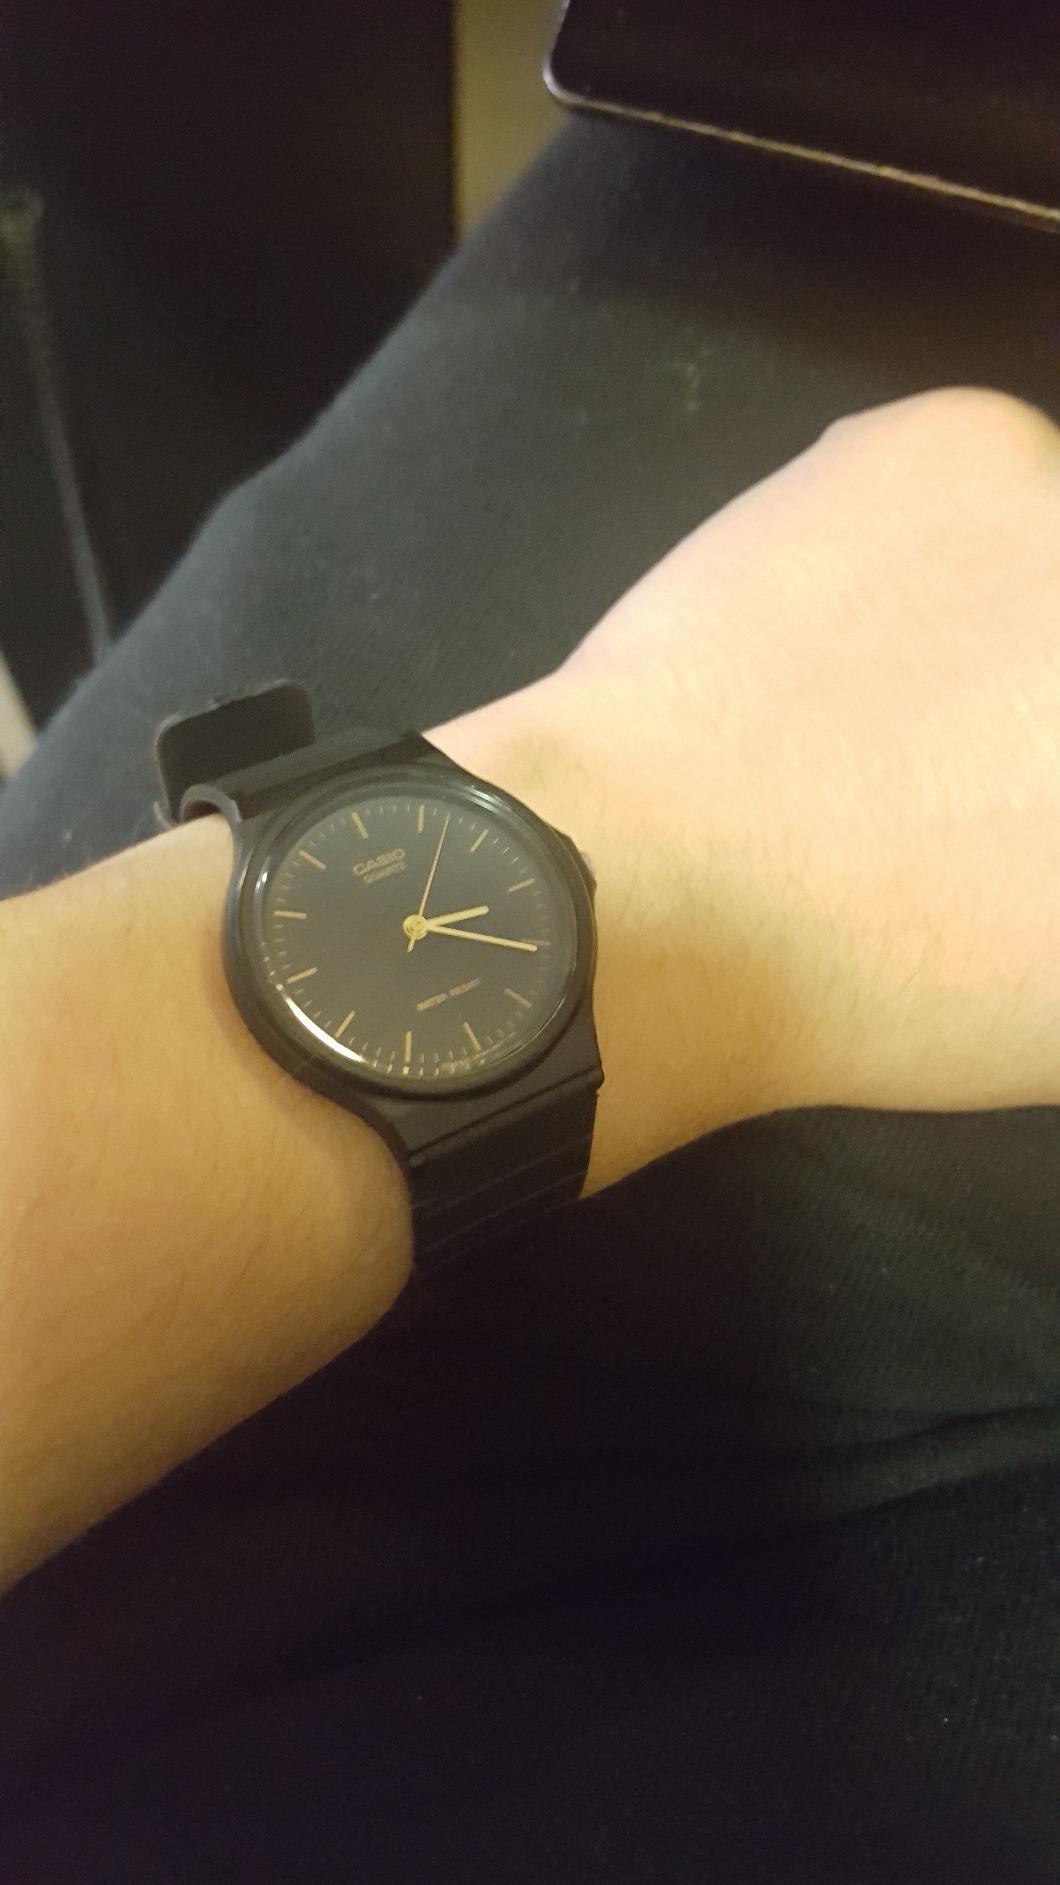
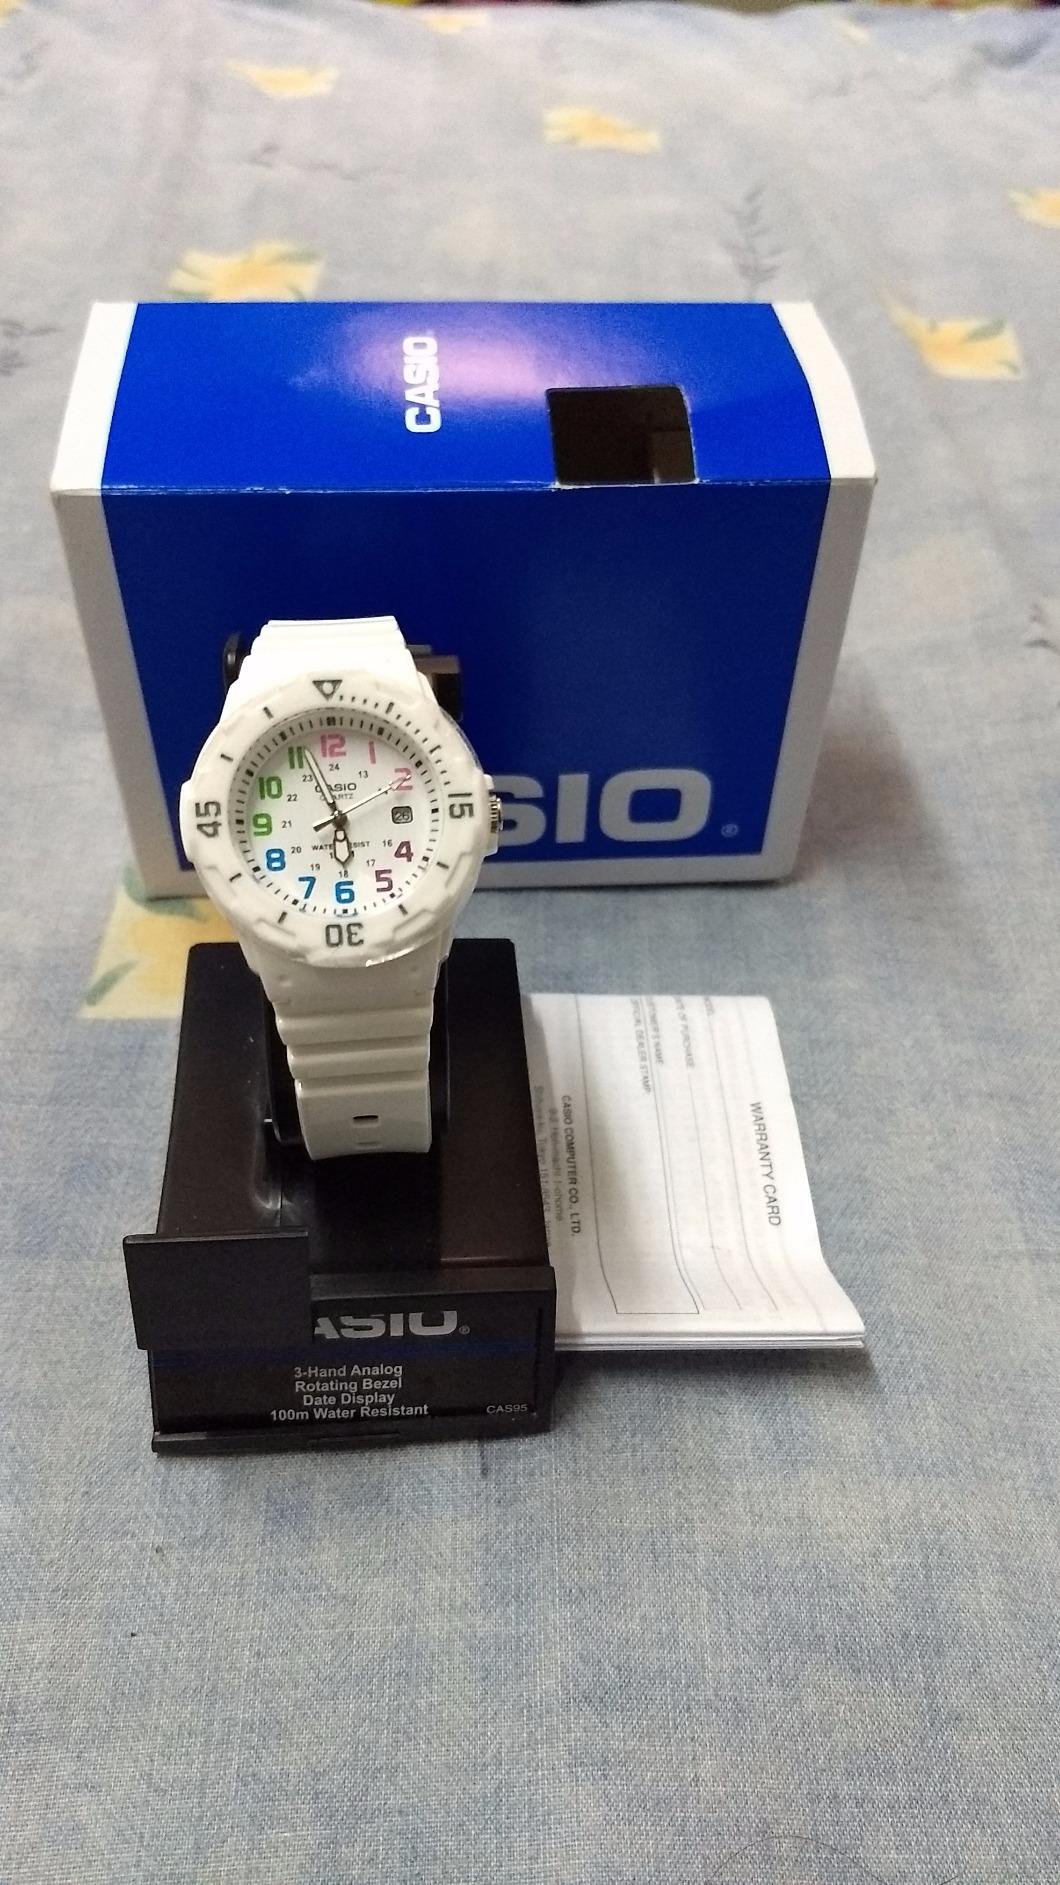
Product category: accessories_watch
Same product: no